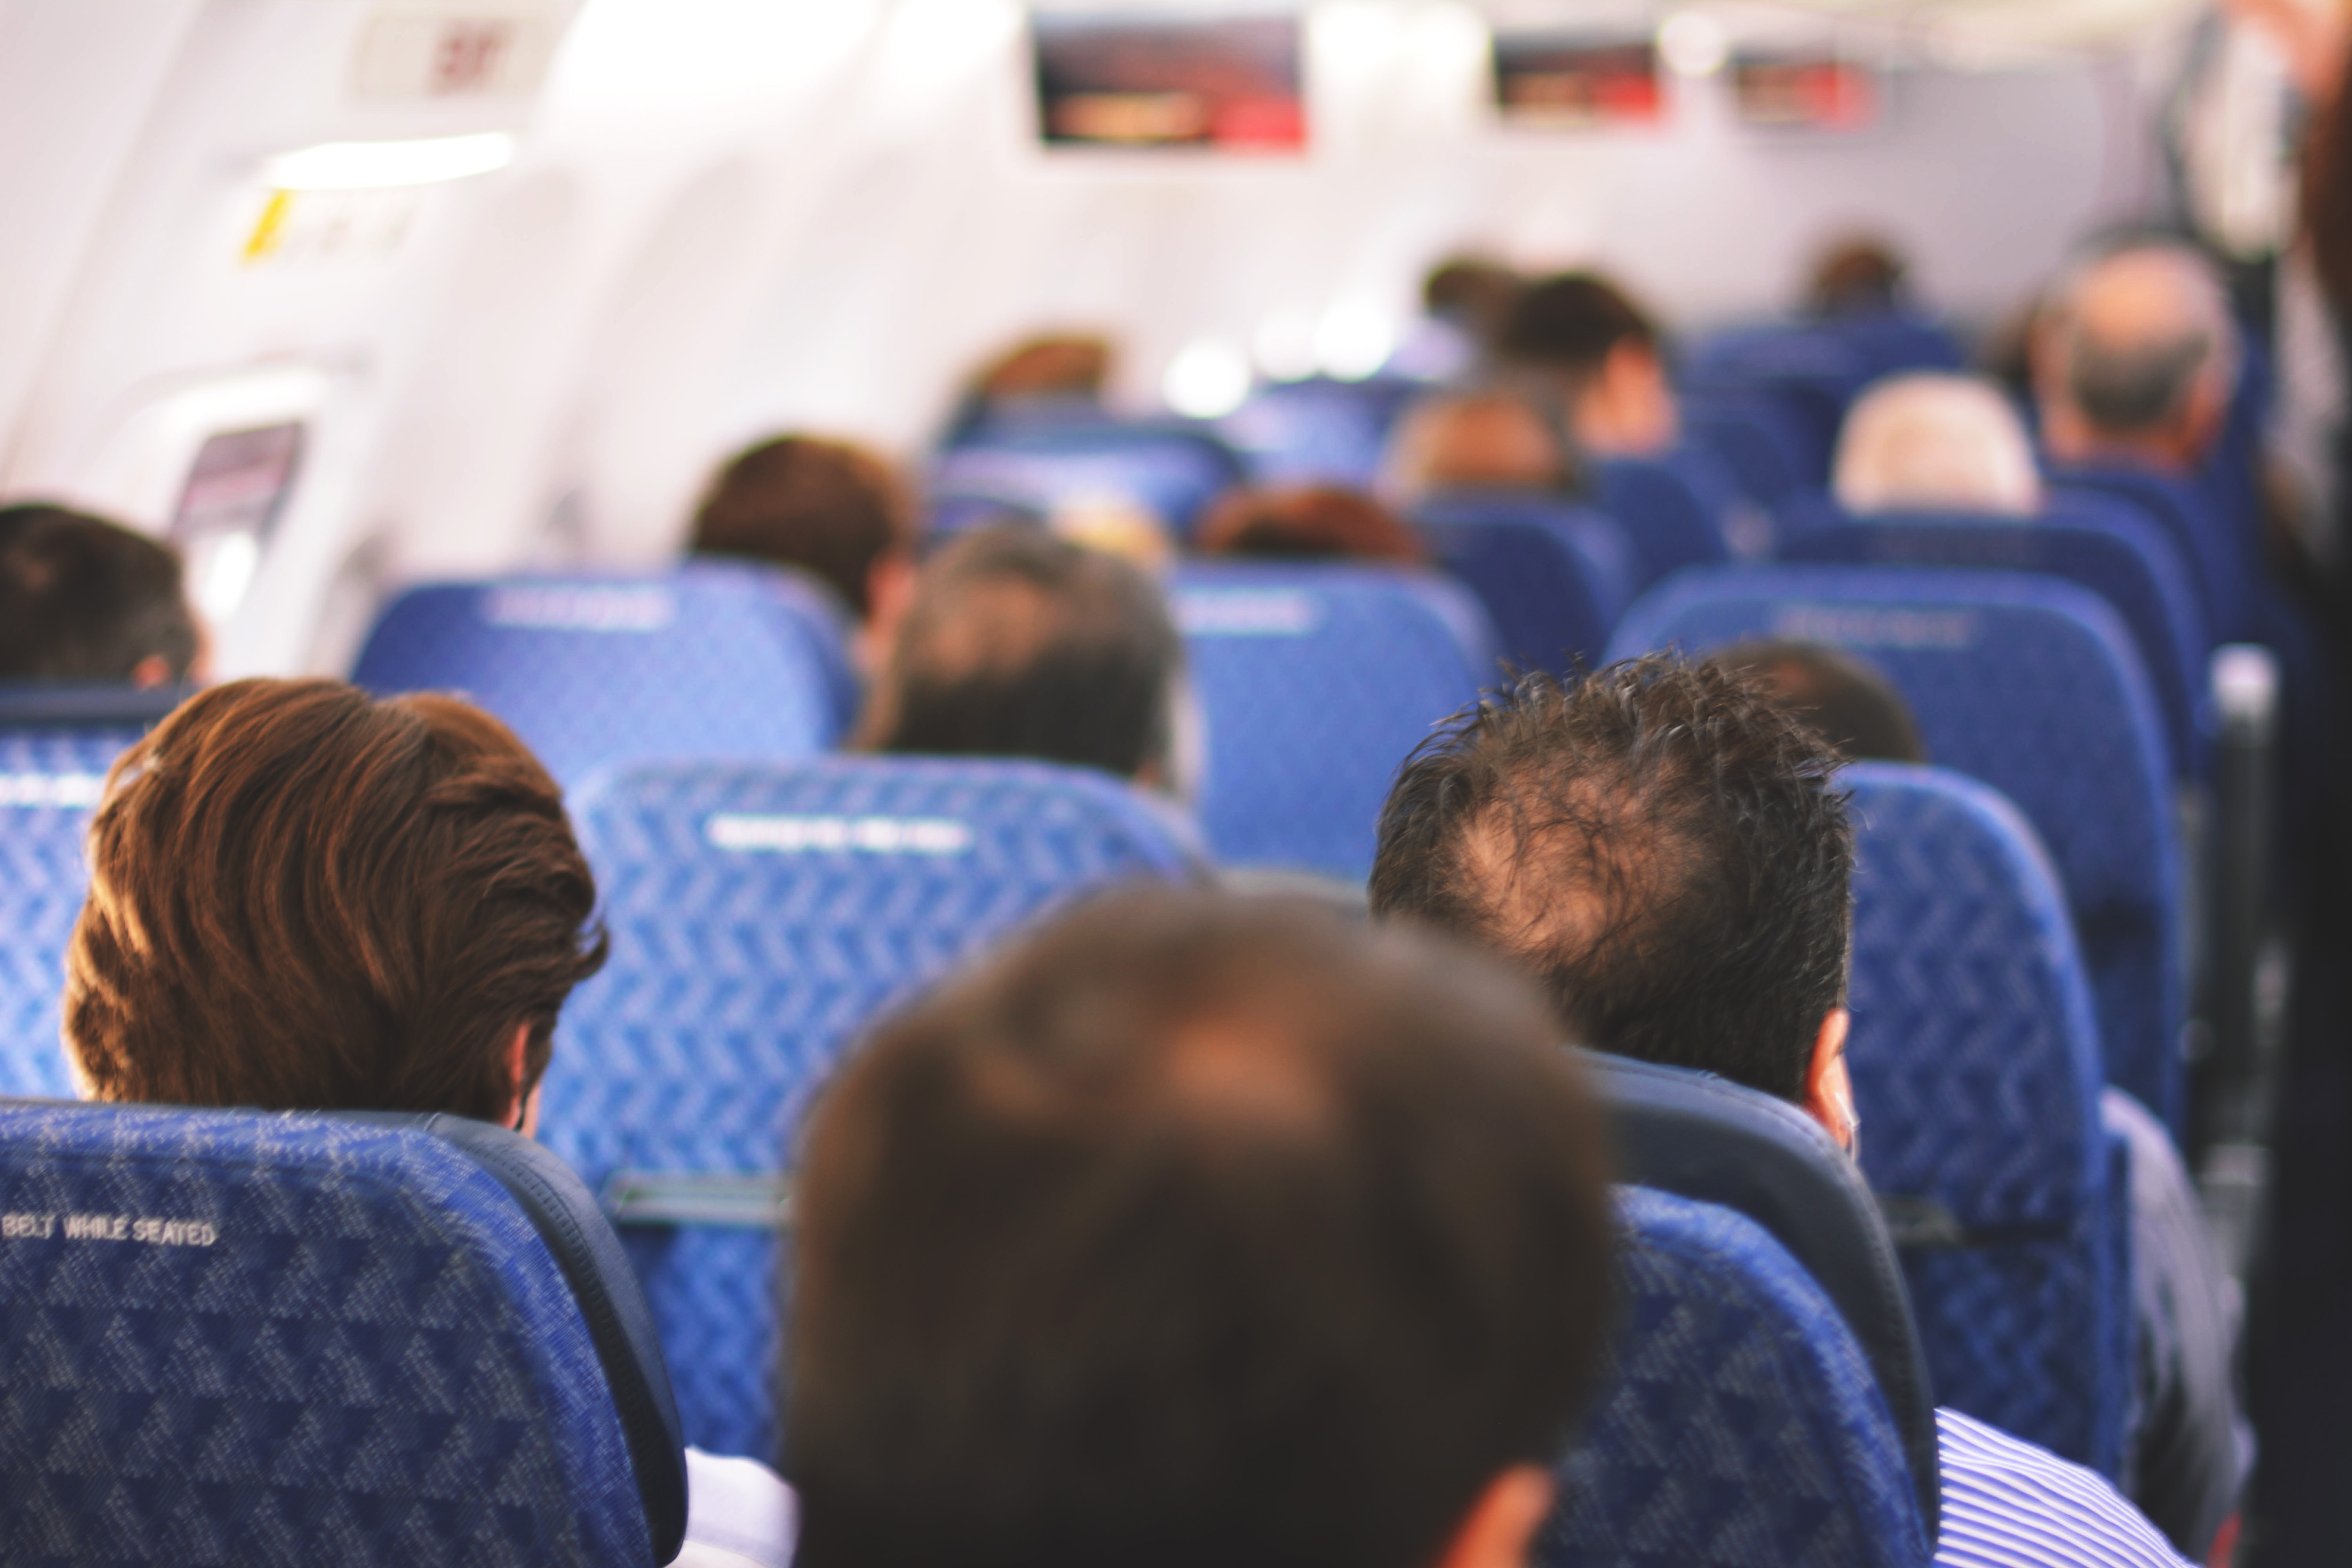
people, blue, crowd, sky, audience, event, air travel, passenger, convention